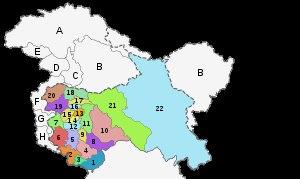
L'état du Jammu-et-Cachemire est organisé en 22 districts :